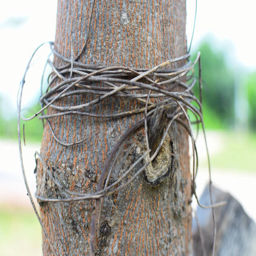
dried vine that is wrapped around tree